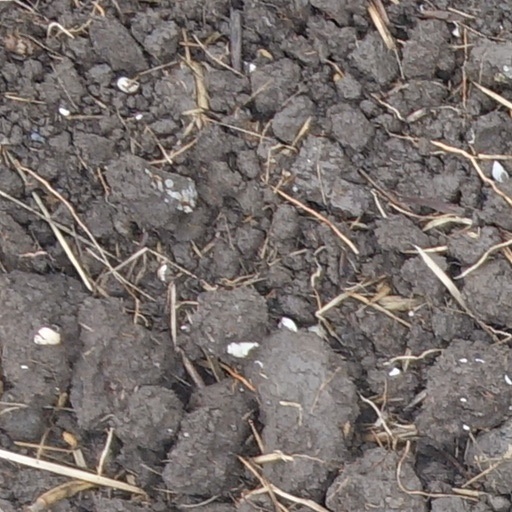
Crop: wheat